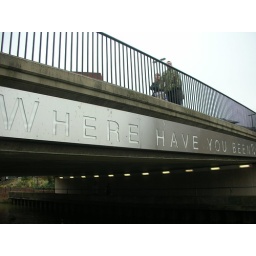
A scary sign on a bridge in Lincoln.